Ravenglass Roman Bath House

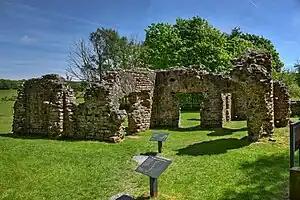
Walls Castle, at Ravenglass in Cumbria.

Ravenglass Roman Bath House (also known as Walls Castle) is a ruined ancient Roman bath house at Ravenglass, Cumbria, England.